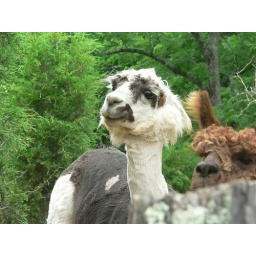
these are in a field near my mom's house